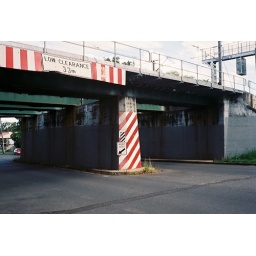
Where the train line passes over the road only metres from where I live.